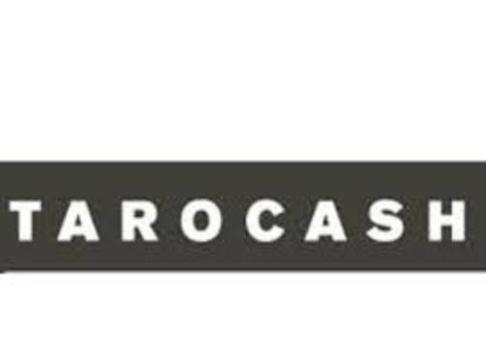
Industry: Clothes